Scuffle Hill

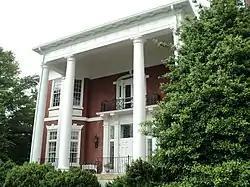
Scuffle Hill, May 2010

Scuffle Hill is a historic home located at Martinsville, Virginia. It was built between 1917 and 1920, and it occupies the shell of an earlier house, built in 1905, which was gutted by fire in 1917. It is a two-story, brick mansion with a gable roof with dormers, two-story polygonal window bays, a poured concrete foundation, and granite belt courses. The front facade features a Doric order portico in the Colonial Revival style. The original house was built by tobacco magnate Col. Pannill Rucker and rebuilt and later owned by the Rives Brown family, and subsequently by the Pannill family, owner of Pannill Knitting. The home later became the parish house of Christ Episcopal Church. The home is named for the first plantation in Henry County, Virginia of Revolutionary War hero General Joseph Martin, who called his first acreage "Scuffle Hill," as he said he had to scuffle to come up with the money for it.